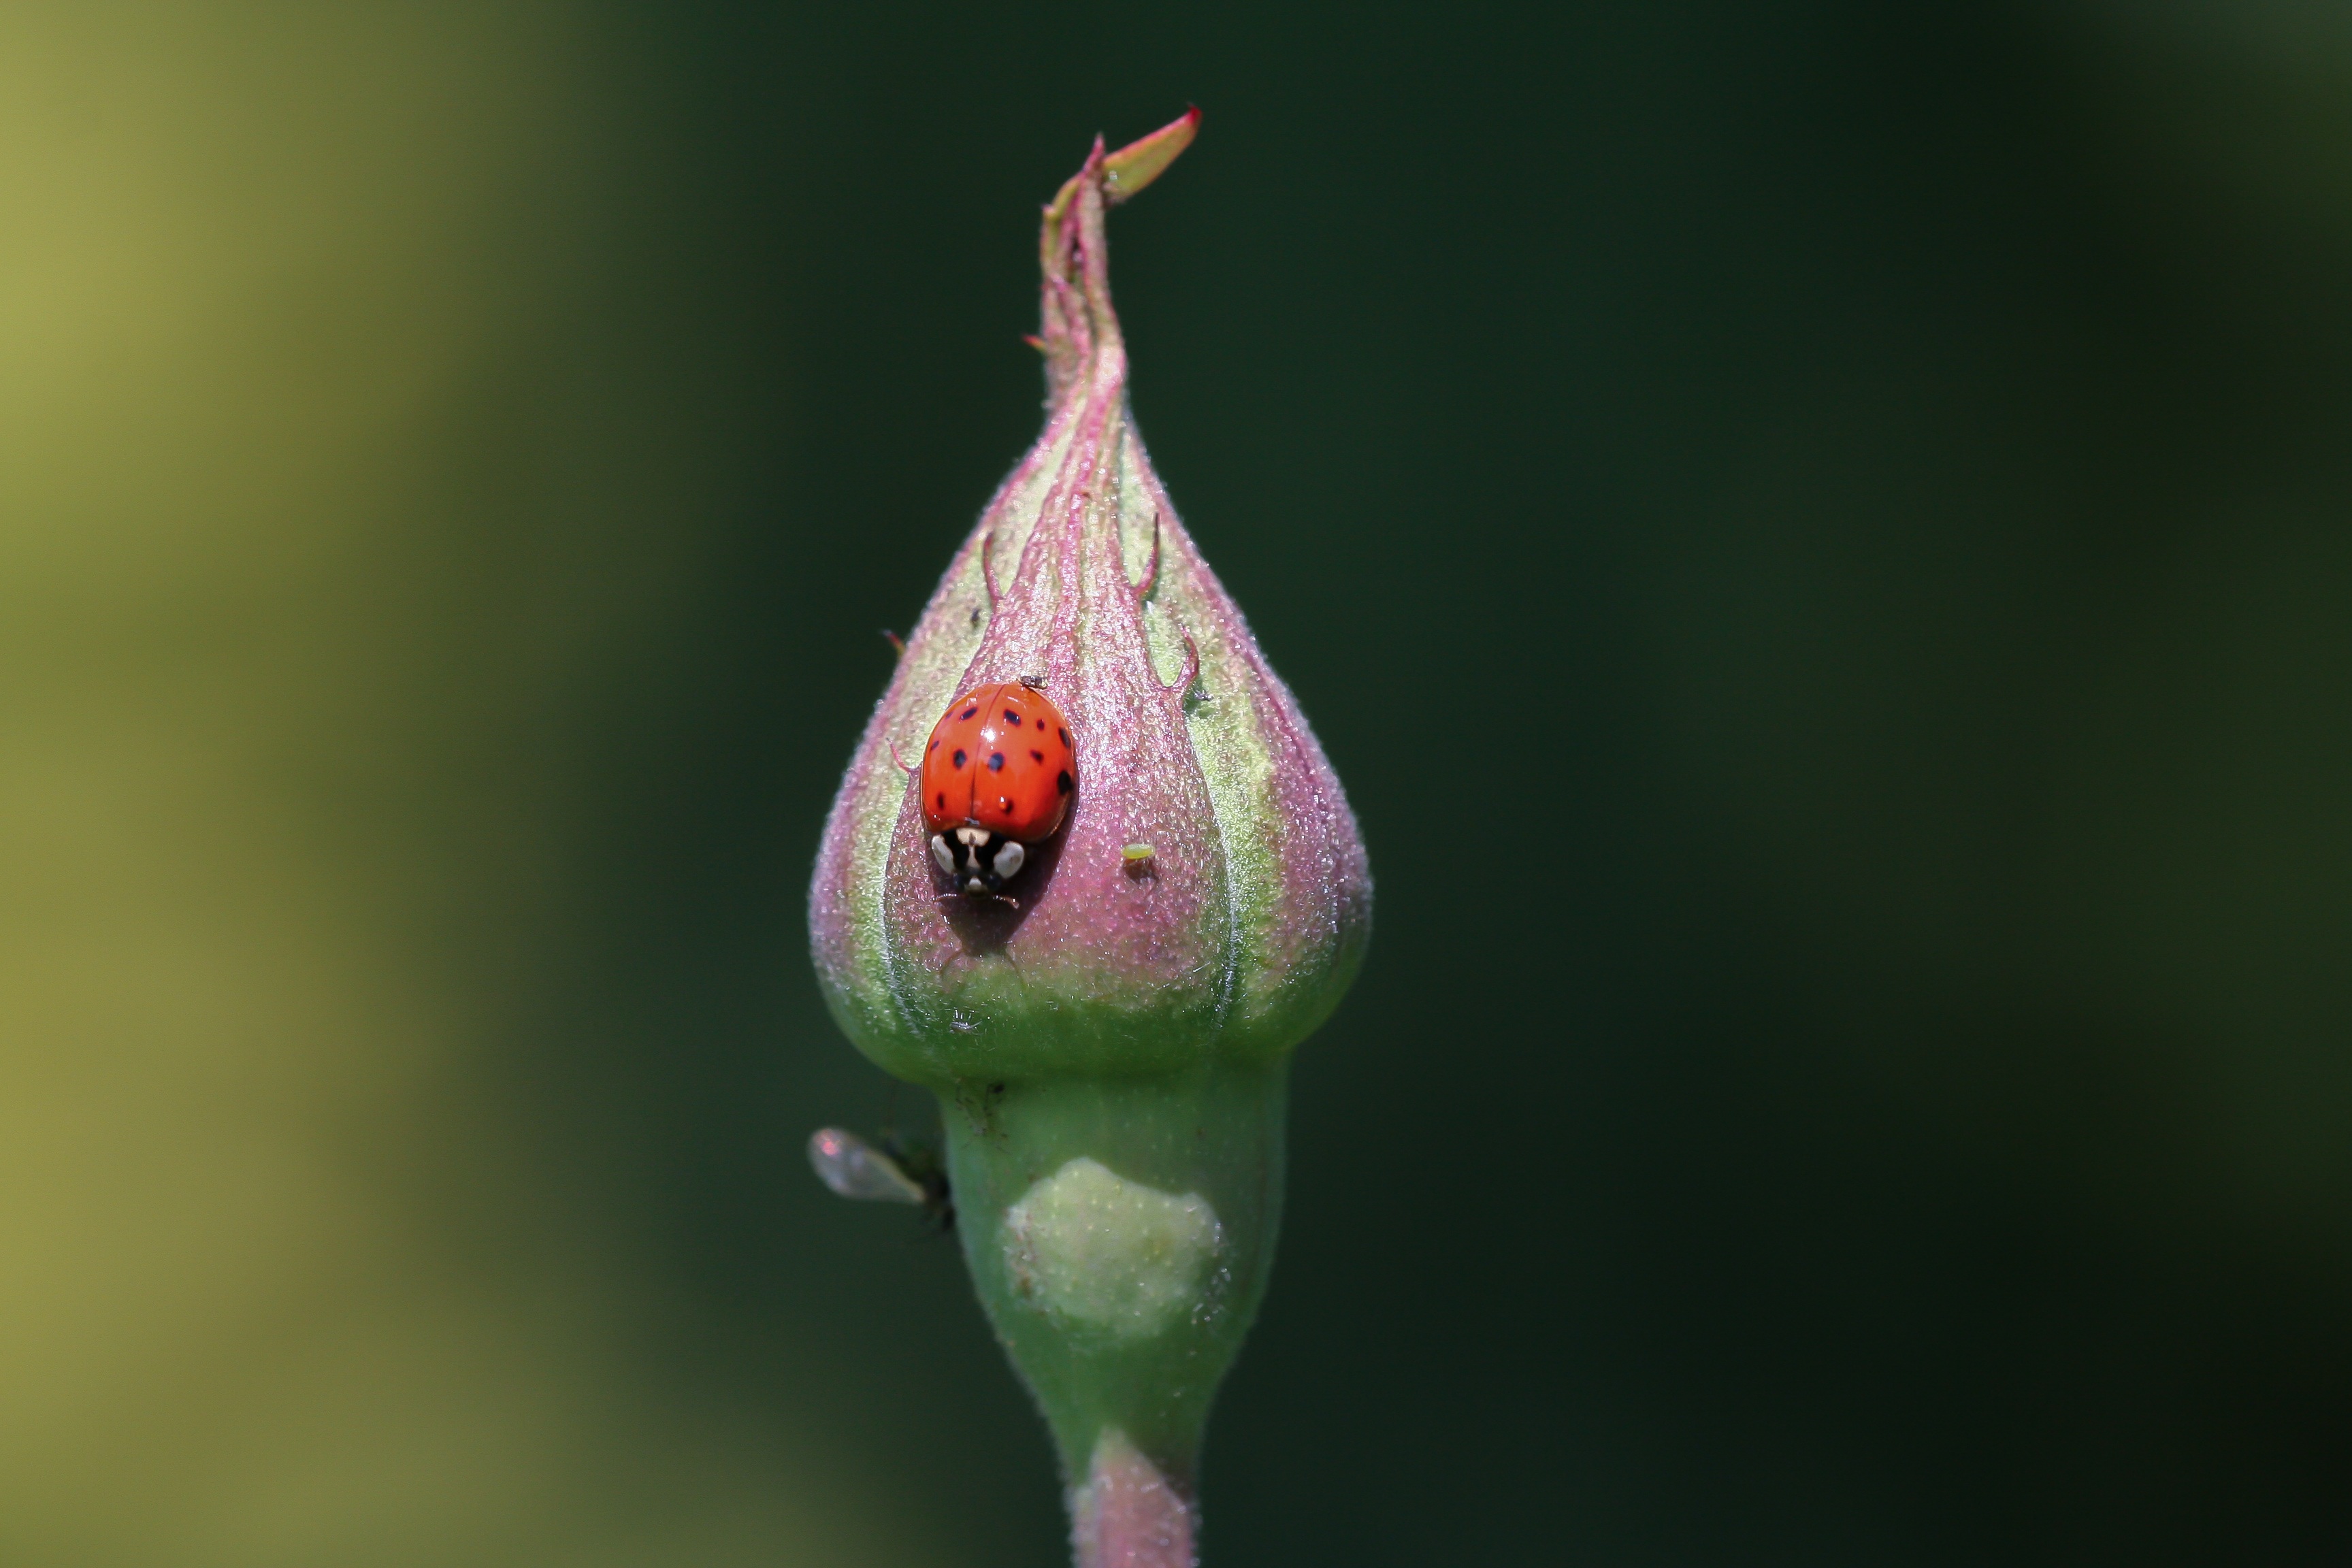
nature, blossom, plant, photography, leaf, flower, petal, bloom, green, red, produce, insect, ladybug, botany, garden, close, flora, close up, bud, beetle, luck, macro photography, flowering plant, siebenpunkt, krabbeltier, plant stem, land plant